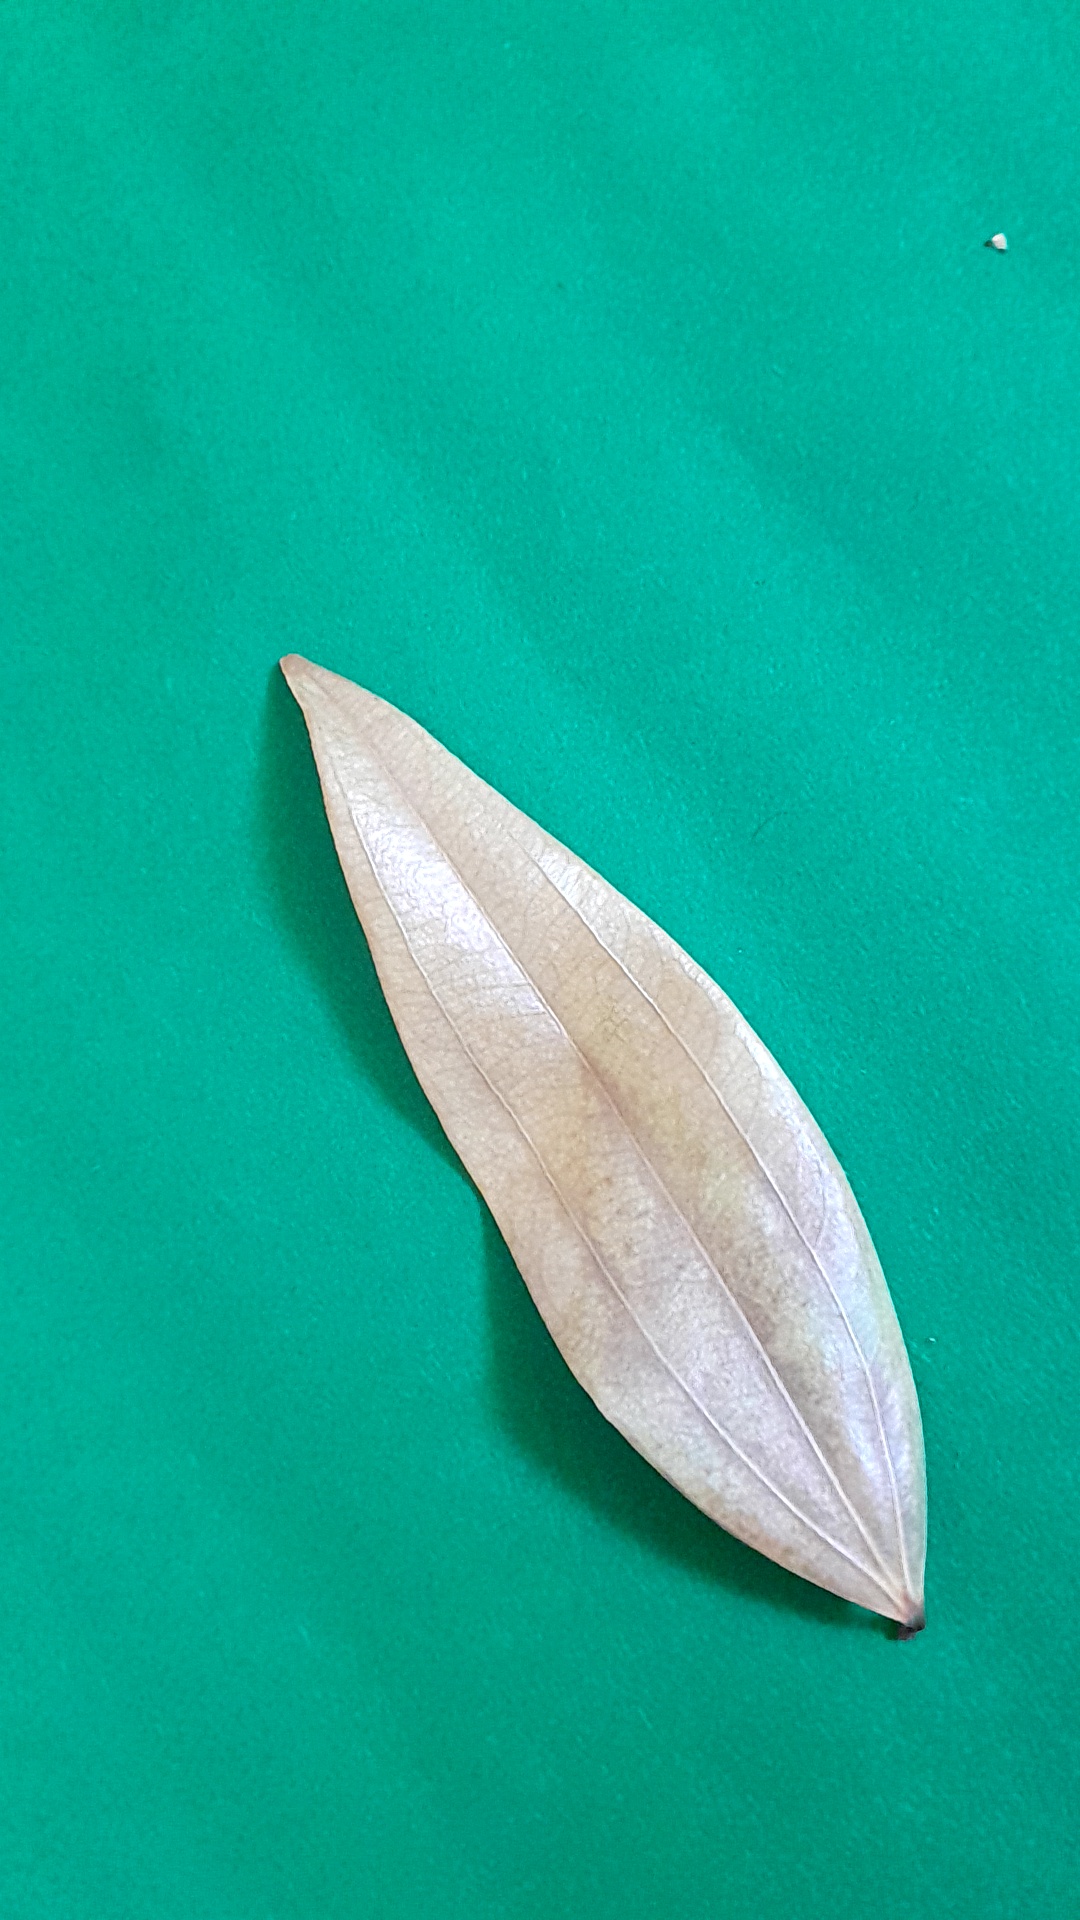
Label: Dry Leaf